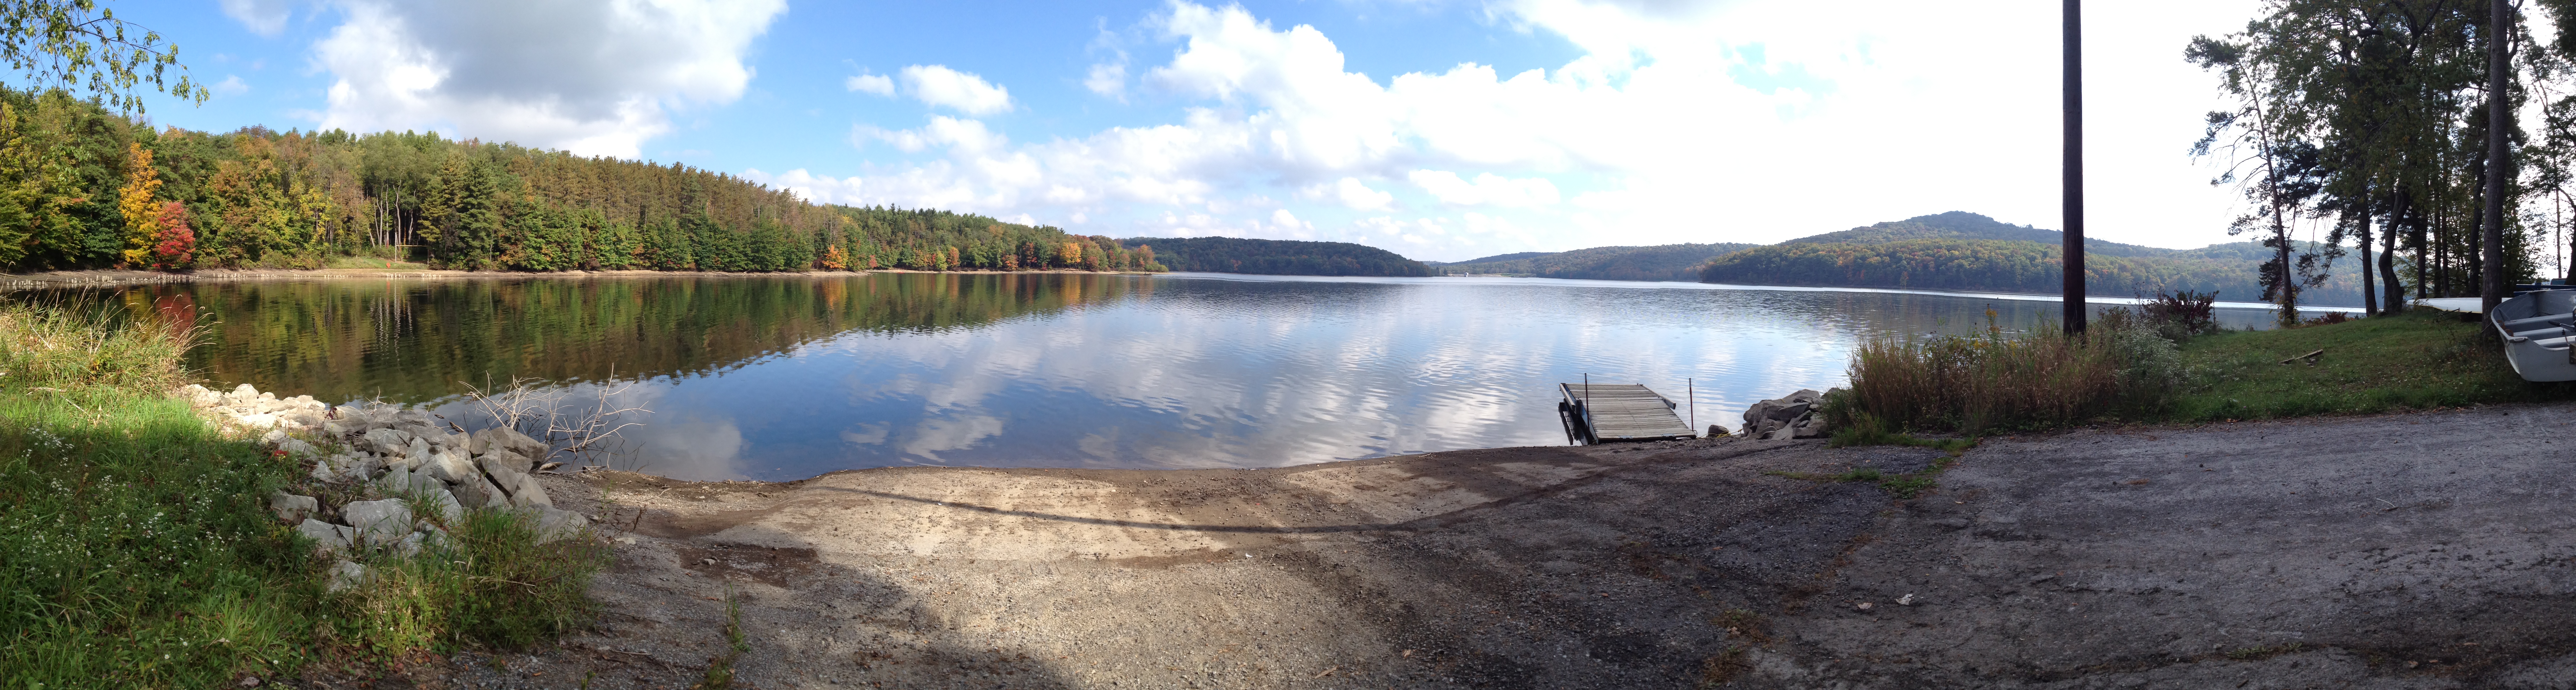
landscape, water, nature, mountain, lake, river, canal, panoramic, scenic, dam, reservoir, waterway, body of water, trees, outdoors, loch